72 Floors of Mystery

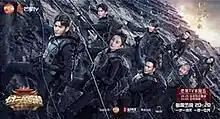

72 Floors of Mystery (Chinese: 七十二层奇楼) is a 2017 Chinese adventure variety show on Hunan Television. The members of the cast are Kris Wu, Simon Yam, Leo Wu, Zhao Liying, Wowkie Zhang, Wang Xiaoli, Liu Chang, Waer. The team is tasked with solving mysteries that will aid in understanding the secret behind the 72-floor building. Each episode supposedly was a floor in the 72 story tower that the cast members solved.